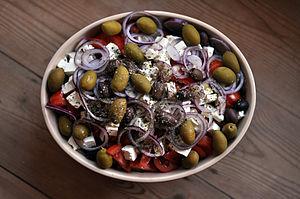
La culture de la Grèce, pays d'Europe du Sud-Est, désigne l'ensemble des pratiques culturelles et des traditions qui composent la société hellénique et les habitants de la Grèce. Son patrimoine culturel est le fruit d'héritages historiques différents qui façonnent aujourd'hui la culture hellénique. Étant donné sa situation géographique particulière, à la fois européenne, méridionale, balkanique et levantine, la culture hellénique est particulièrement riche et variée, témoignage de son Histoire prolifique.